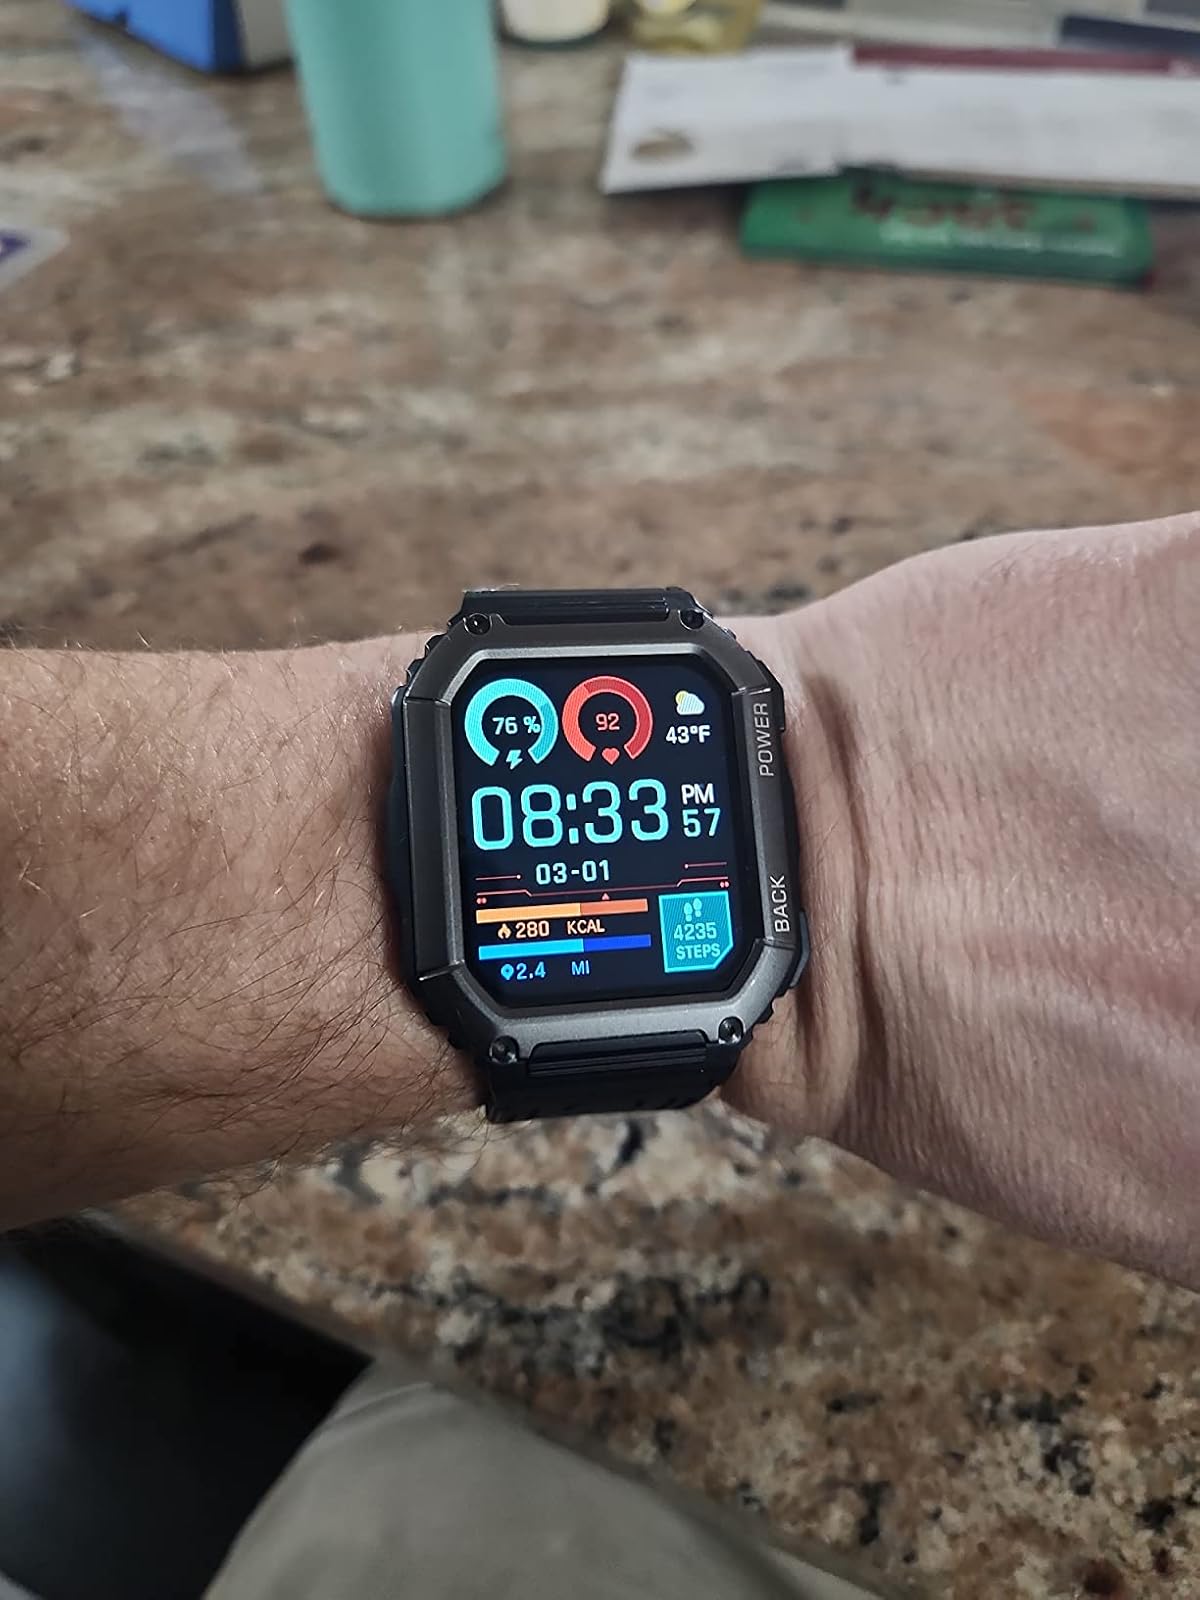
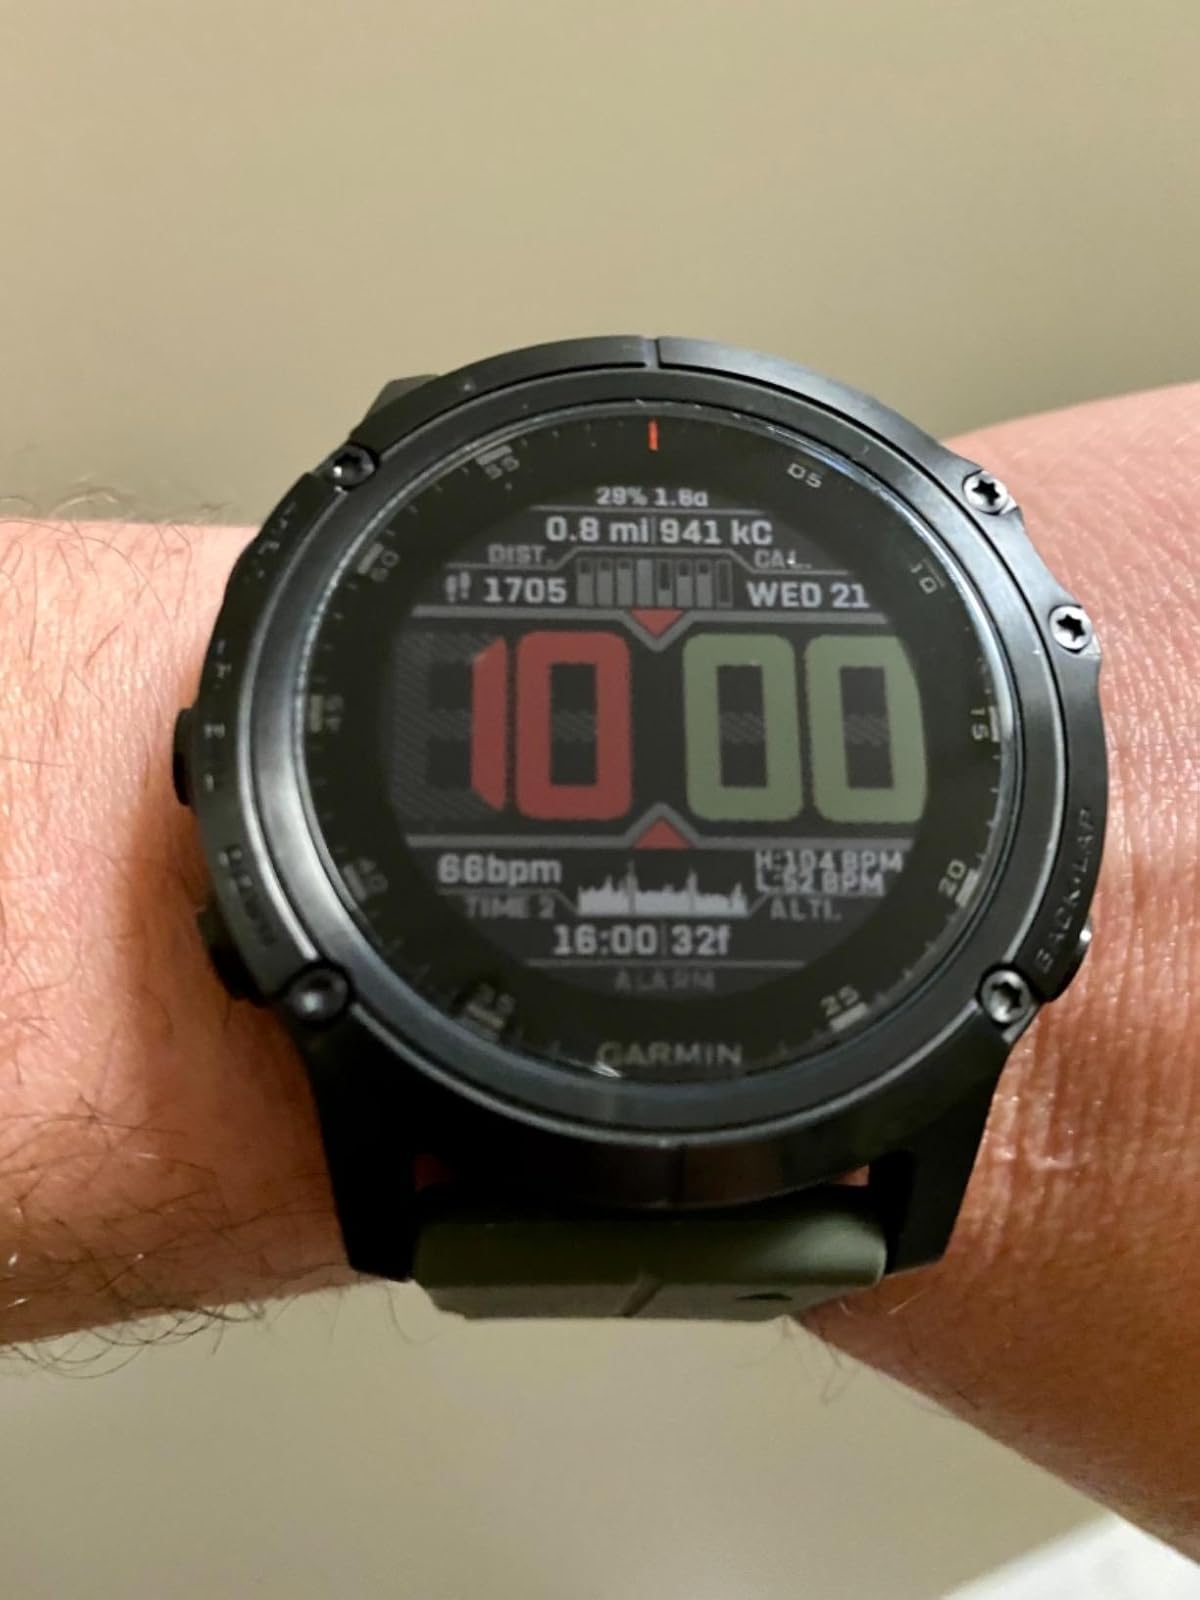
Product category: smartwatch
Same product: no